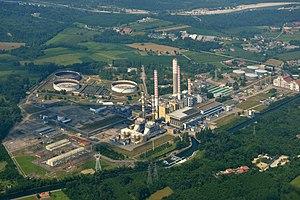
Centrale thermique à Turbigo en Italie.